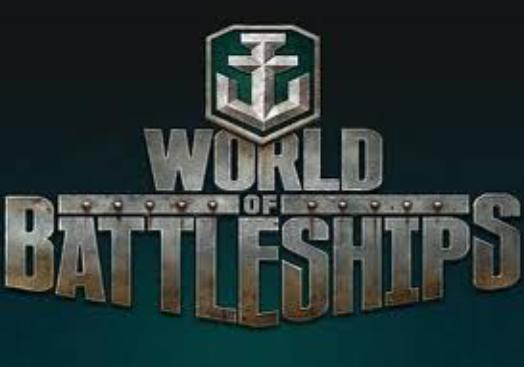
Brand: battleship
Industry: Leisure